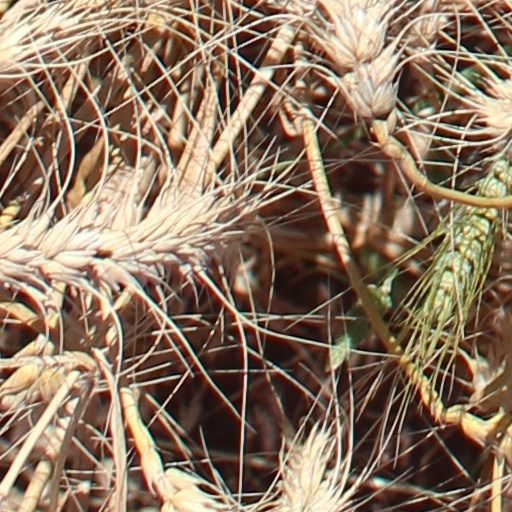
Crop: wheat